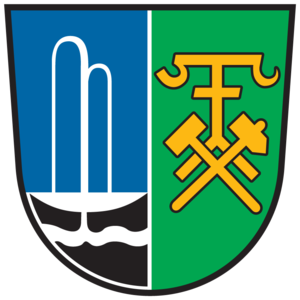
La commune autrichienne de Bad Bleiberg est une Marktgemeinde et station thermale du district de Villach-Land en Carinthie.